Golden Rainbow (TV series)

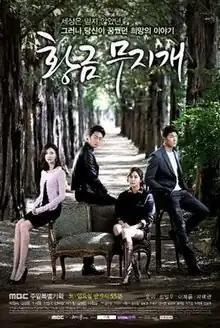
Promotional poster

Golden Rainbow is a 2013 South Korean television drama series starring Uee, Jung Il-woo, Cha Ye-ryun and Lee Jae-yoon. It aired on MBC from November 2, 2013 to March 30, 2014 on Saturdays and Sundays at 21:55 for 41 episodes.